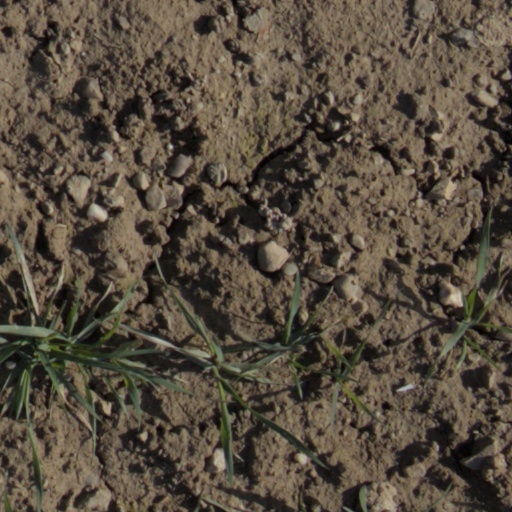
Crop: wheat